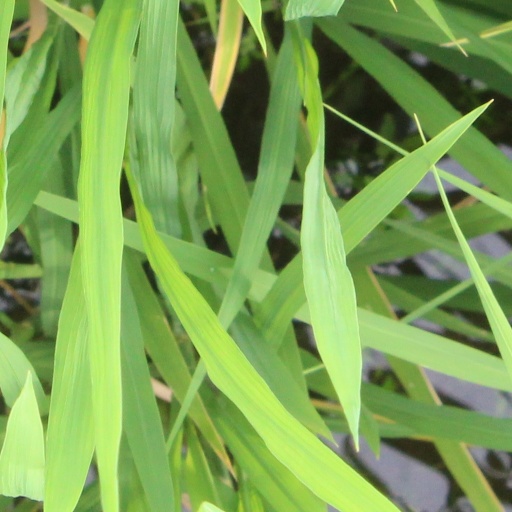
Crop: rice